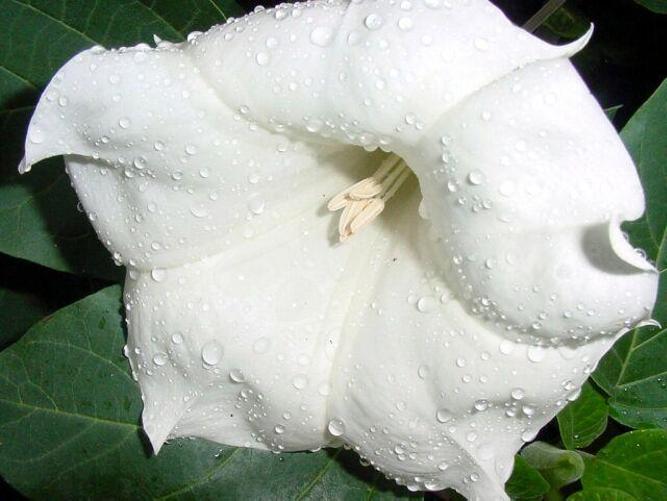
Label: thorn apple